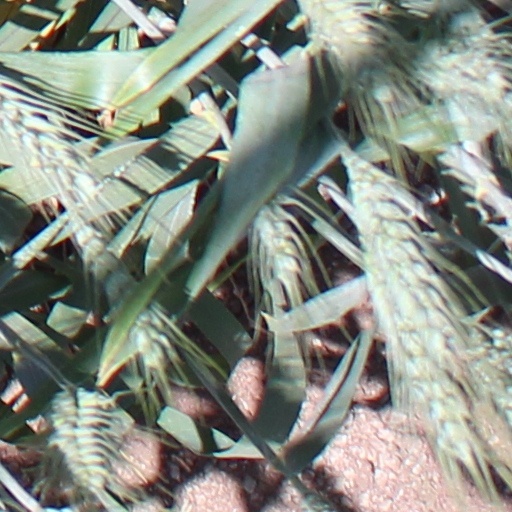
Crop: wheat